Lee vs. Grant: The Wilderness Campaign of 1864

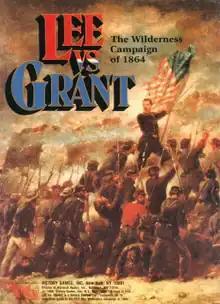

Lee vs. Grant: The Wilderness Campaign of 1864 is a board game published by Victory Games in 1988 that simulates a campaign of the American Civil War. It earned two Charles S. Roberts Awards and would become the first of a series of games known as the "Great Campaigns of the American Civil War".